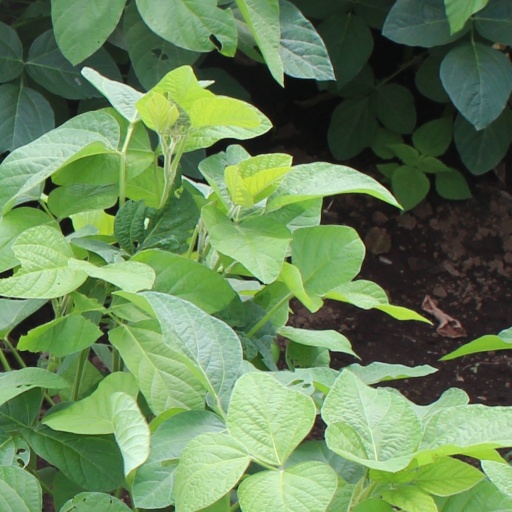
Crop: soybean